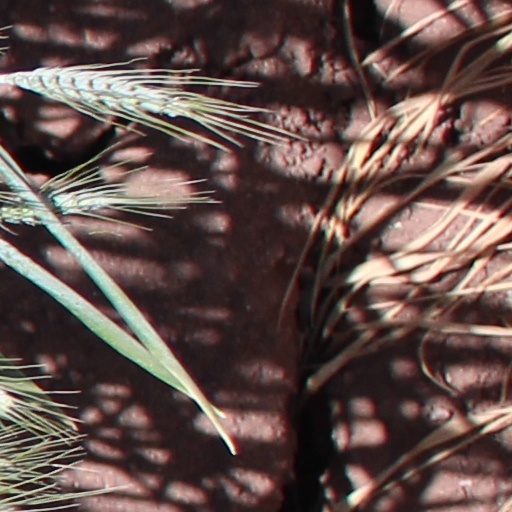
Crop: wheat